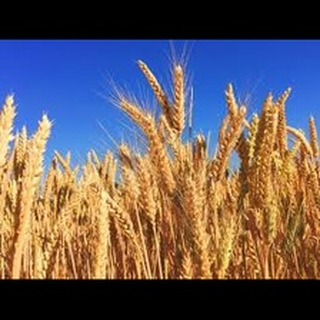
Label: wheat_smut